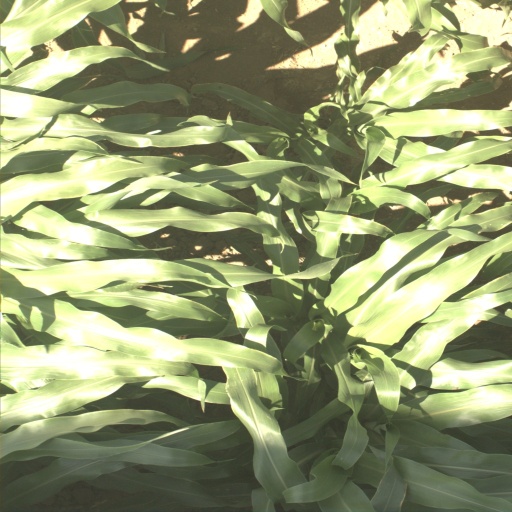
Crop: sorghum